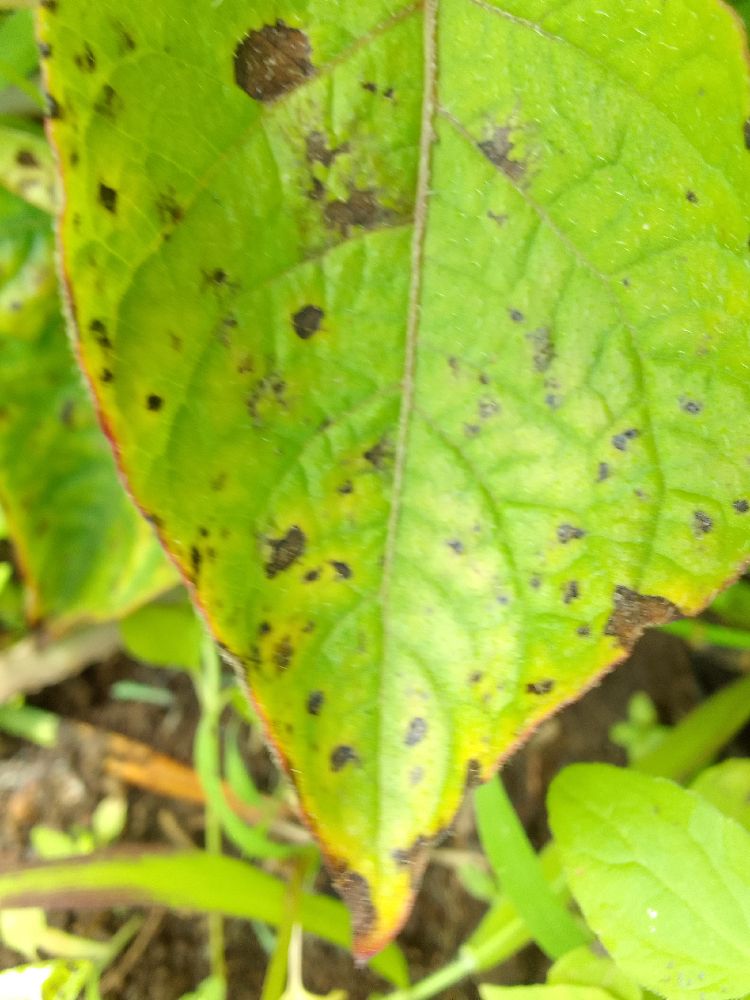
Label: Early blight